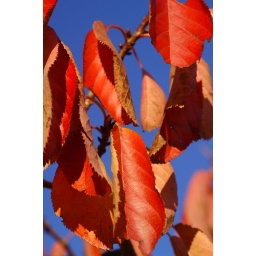
Colours supplied by a neighbour's tree and a stunning sky